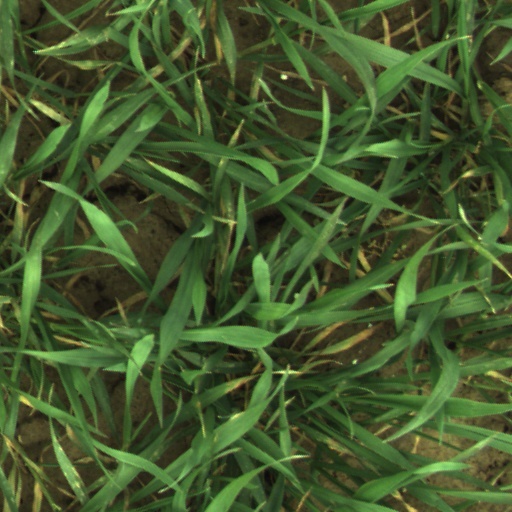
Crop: wheat